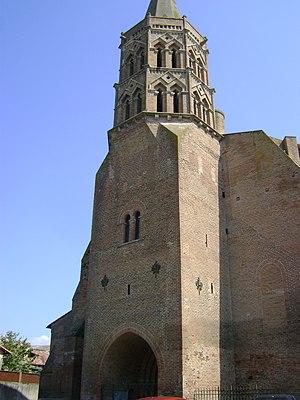
Eglise de Lisle sur Tarn, Tarn This building is indexed in the Base Mérimée, a database of architectural heritage maintained by the French Ministry of Culture,
Cet article recense les monuments historiques du département du Tarn, en France, à l'exception des :
Cet article recense les monuments historiques français classés en 1886.
Notre-Dame de la Jonquière, est une église catholique située sur la commune de Lisle-sur-Tarn dans le département du Tarn en France.